Uffington White Horse

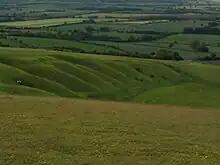
The Giant's Stair, taken from White Horse Hill

To the west are ice-cut terraces known as the "Giant's Stair". Some believe these terraces at the bottom of this valley are the result of medieval farming, or alternatively were used for early farming after being formed by natural processes. The steep sided dry valley below the horse is known as the Manger and legend says that the horse grazes there at night.